Operation Epsom

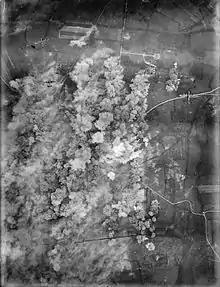

Hausser intended that the 9th SS Panzer Division, with "Kampfgruppe Weidinger" protecting its left flank, to cut across the British salient north of the Odon, while the 10th SS Panzer Division retook Gavrus and Hill 112 south of the river. The 9th SS Panzer attack began at 1400, heavily supported by artillery. The 19th and 20th SS Panzergrenadier Regiments supported by Panthers, Panzer IV's and assault guns attacked Grainville, le Haut du Bosq and le Valtru, aiming for Cheux. A British company was overrun and tanks and infantry penetrated le Valtru, where anti-tank guns knocked out four German tanks in the village and artillery fire forced their supporting infantry to withdraw. Confused fighting, at times hand-to-hand, took place outside Grainville and the Panzergrenadiers captured a tactically important wood, before being forced back by a British counter-attack. The Panzergrenadiers claimed they also captured Grainville but no British sources support this and by nightfall British infantry were in control of the village.